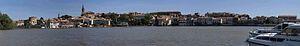
Castelnaudary Le grand bassin du canal du Midi
Castelnaudary est une commune française, située dans le département de l'Aude en région Occitanie.